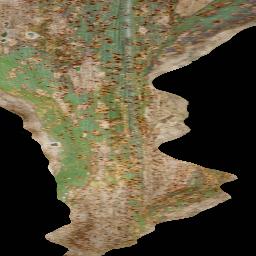
Label: Corn___Common_rust